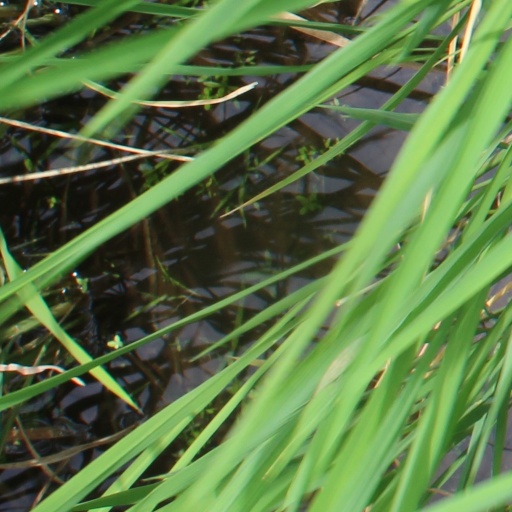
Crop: rice